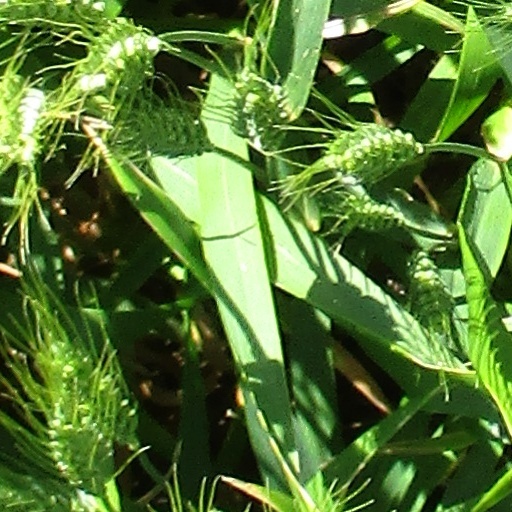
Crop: wheat